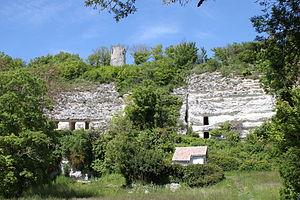
Falaise de l'ermitage Saint-Martial, Fr-17-Mortagne-sur-Gironde.
Mortagne-sur-Gironde est une commune du sud-ouest de la France, située dans le département de la Charente-Maritime. Ses habitants sont appelés les Mortagnais et les Mortagnaises.